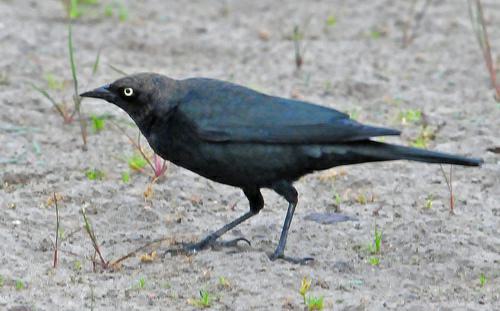
A photo of a brewer blackbird